Five Ways railway station

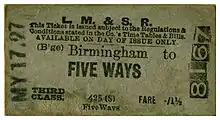
LMS Birmingham to Five Ways train ticket, issued on 17 May 1927

The original station was opened in 1885 by the Midland Railway, when the Birmingham West Suburban Railway (BWSR) was extended into Birmingham New Street. It fell prey to competition from local bus services, and services were suspended in 1944, as a wartime economy measure, under the auspices of the London, Midland and Scottish Railway. The closure was made permanent by British Railways in 1950.